Felix and Meira

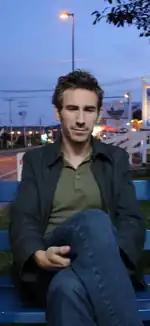
Screenwriter Alexandre Laferrière carried out much of the research for the film.

"Felix and Meira" was director Maxime Giroux's third full-length film, and he said that in writing and directing it, he learned more about his home of Montreal. Additionally, he said he lived near Hasidic Jews on Mile End, and knew it was particularly challenging for women to leave the culture. While meeting and discussing possible stories with co-writer Alexandre Laferrière at cafes, Giroux said: "We'd see these women and men walking by, and we just didn't know anything about them." Laferrière did much of the research.